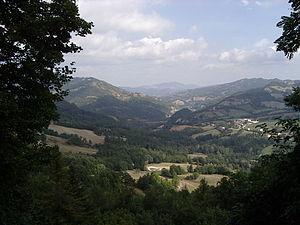
Valmarecchia Marches Italie
La Romagne est une région historique, géographique et linguistique de l'Italie septentrionale et centrale, qui forme, avec l'Émilie, la région italienne de l'Émilie-Romagne. La république de Saint-Marin et certaines communes des régions adjacentes de Toscane et des Marches sont considérées comme faisant traditionnellement partie de la Romagne. La Romagne n'a pas de capitale administrative propre, la ville la plus peuplée du territoire est Ravenne.
La vallée du Marecchia, ou Valmarecchia est une vallée en Italie. Elle prend le nom du fleuve Marecchia qui court le long de son tracé.